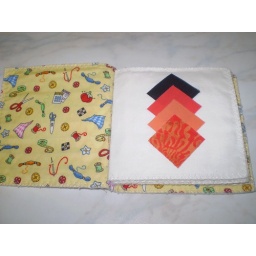
Swatch stack - example for the orange chenille bag. Base layer is blue in the original bag.